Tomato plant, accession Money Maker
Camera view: vertical (180 deg); turntable rotation: 270 degrees
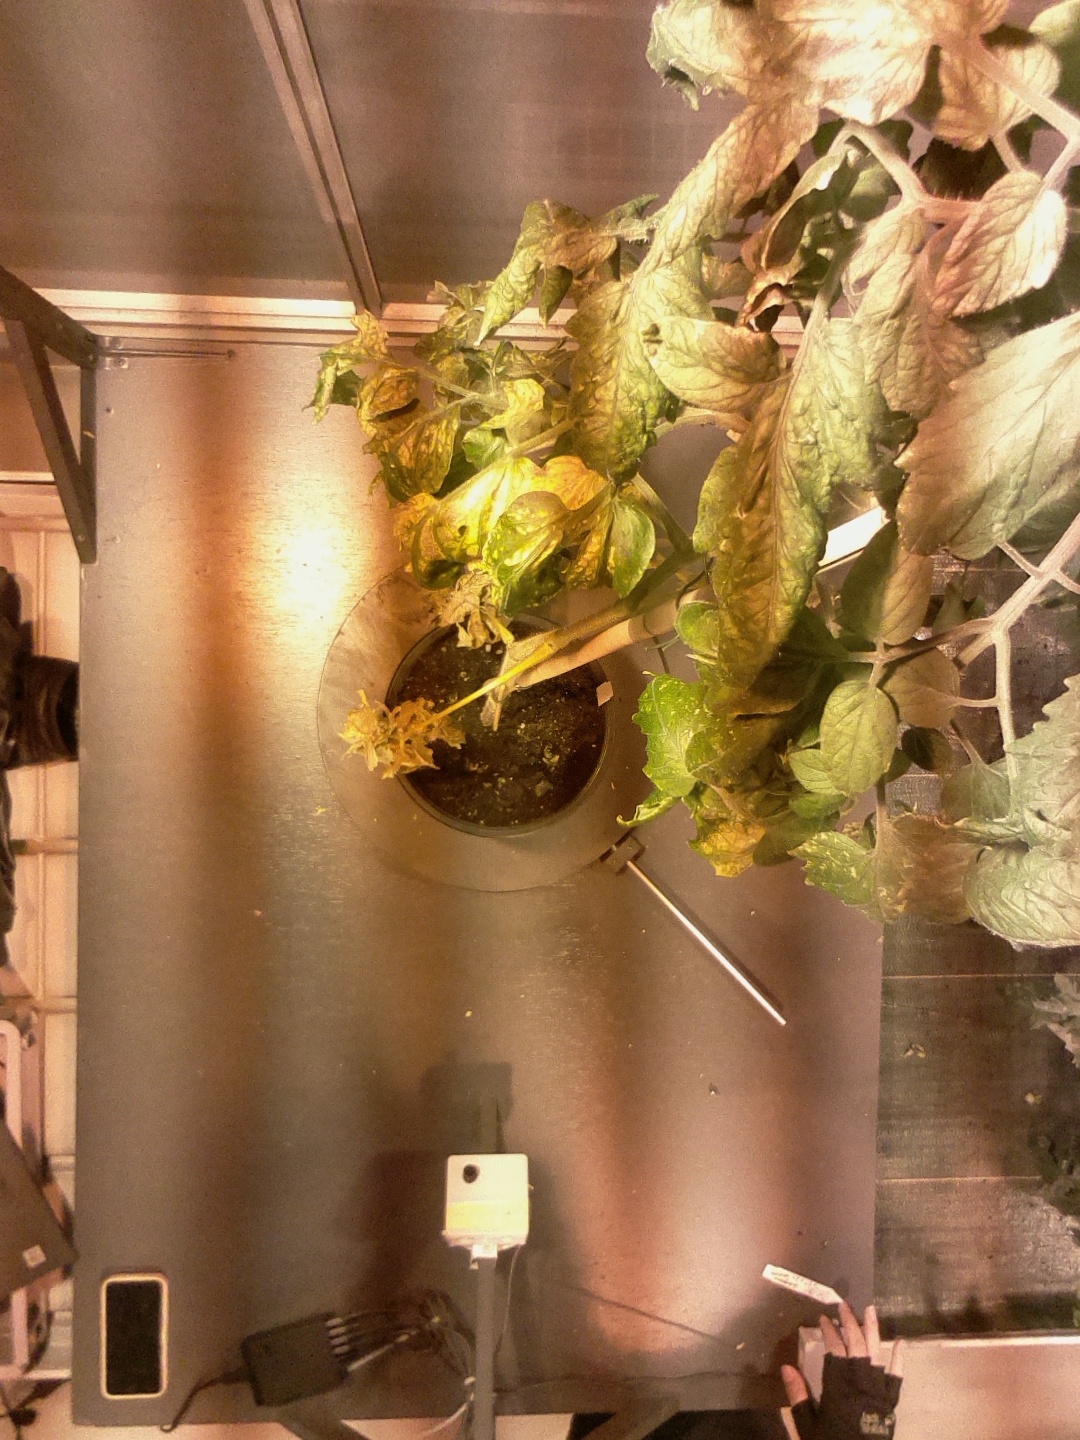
BBCH growth stage 72: 20%-30% of final fruit size